Yakuza: Like a Dragon

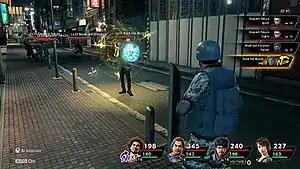
A turn-based fight in the game. Here, Adachi fights an enemy while using the Enforcer Job.

In "Yakuza: Like a Dragon", a major departure from previous "Yakuza" games is the battle system. Instead of the real-time action beat 'em up mechanics of previous games, "Yakuza: Like a Dragon" features a real-time turn-based RPG type combat, with a four-person battle team. However, unlike typical turn-based RPGs, characters may use nearby surrounding items such as bicycles to attack enemies (if the items are near the enemies) or may kick surrounding items to their target if there is an interactive item in the environment on the way to the enemy, an aspect that returns from the previous "Yakuza" games. Players can also call on various party assists to strengthen the party or defeat enemies, with more assists added as the story progresses or through the completion of sub-stories. Players can still continue exploring the world after completing the game. A new game plus mode with additional difficulty settings exclusive to this mode was released as paid downloadable content for the Japanese version of the game, but it comes as a standard feature in the Western release.